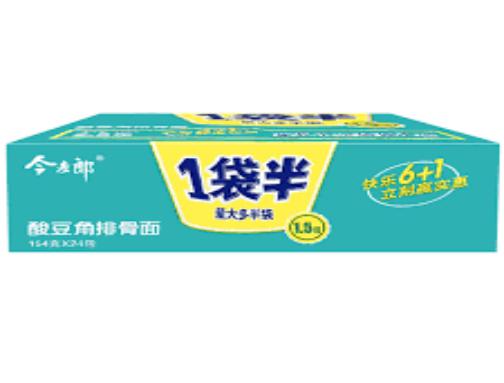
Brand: Ijml
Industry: Food